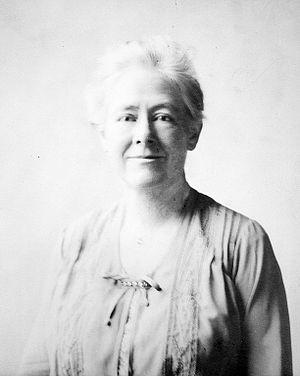
Mary Vaux Walcott, née le 31 juillet 1860 à Philadelphie et morte le 22 août 1940 à Saint-Andrews au Nouveau-Brunswick, est une peintre et naturaliste américaine, connue pour ses peintures à l'aquarelle de fleurs sauvages.